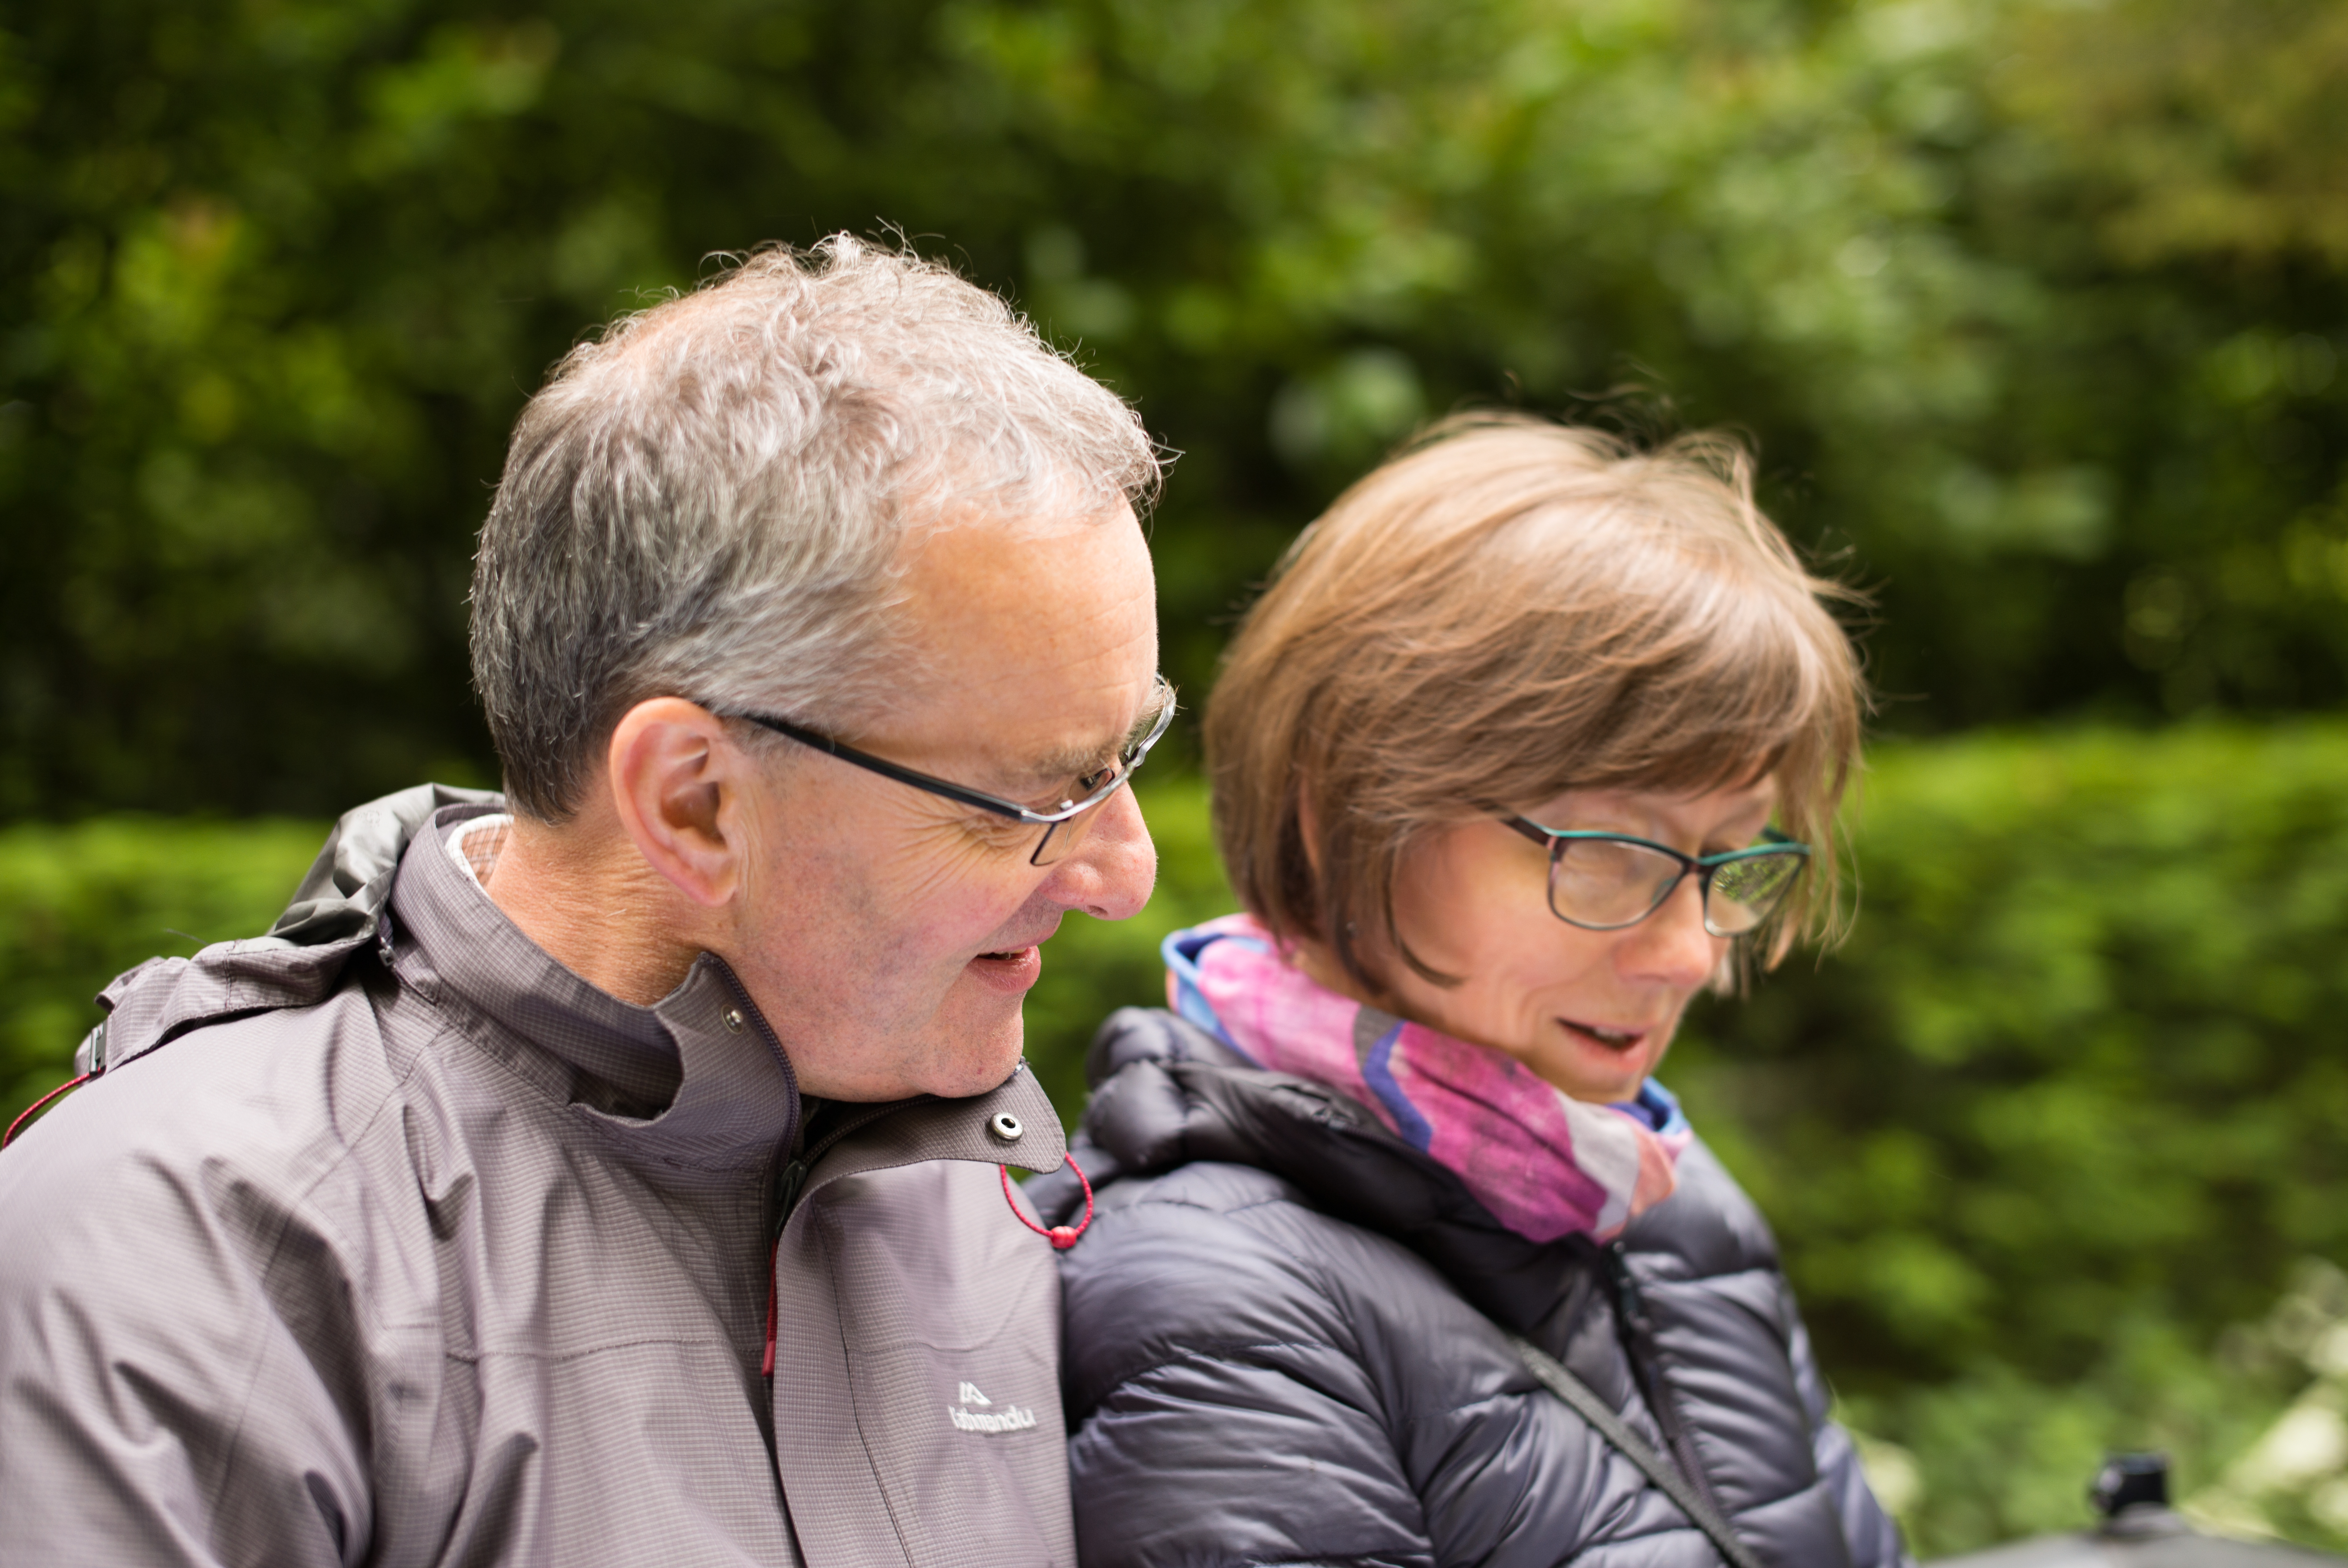
man, person, people, street, male, village, europe, portrait, spring, ride, outdoors, horses, outside, holland, netherlands, m, 50, carriage, leica, 240, summilux, wassenaar, coach, horsedrawn, coachman, coachmen, rijksdorp